Dolcoath mine

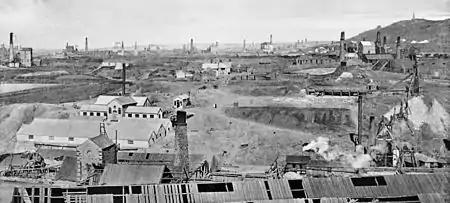
View east from Dolcoath Mine, 1893

Dolcoath became the largest and deepest mine in Cornwall, with its principal shaft, known as New Sump Shaft, eventually reaching a depth of below the surface. The pumping engine that worked this shaft dated from 1815; a piece of the cast iron bob from this engine is preserved in the collection of the Trevithick Society. This engine originally had a cylinder, but this had to be replaced with an cylinder when it was not powerful enough to cope with the deepening shaft. The rebuilt engine was so large that there was not enough room in the engine house for the stairs, so a unique wooden extension was built on the back to house them.